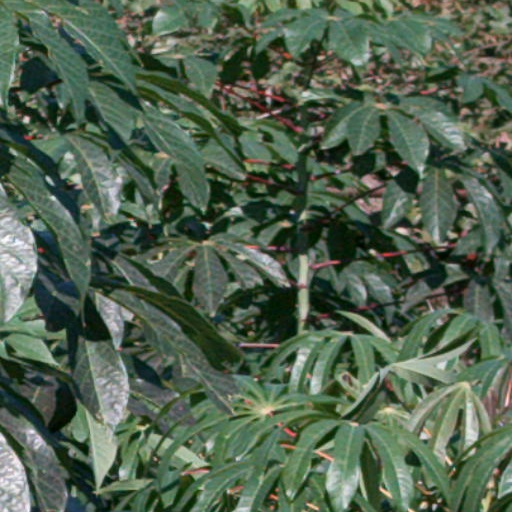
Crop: cassava